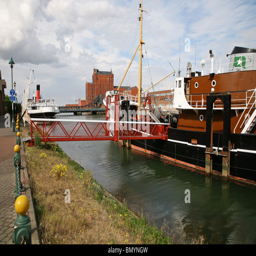
old ships moored a major tourist attraction in the town